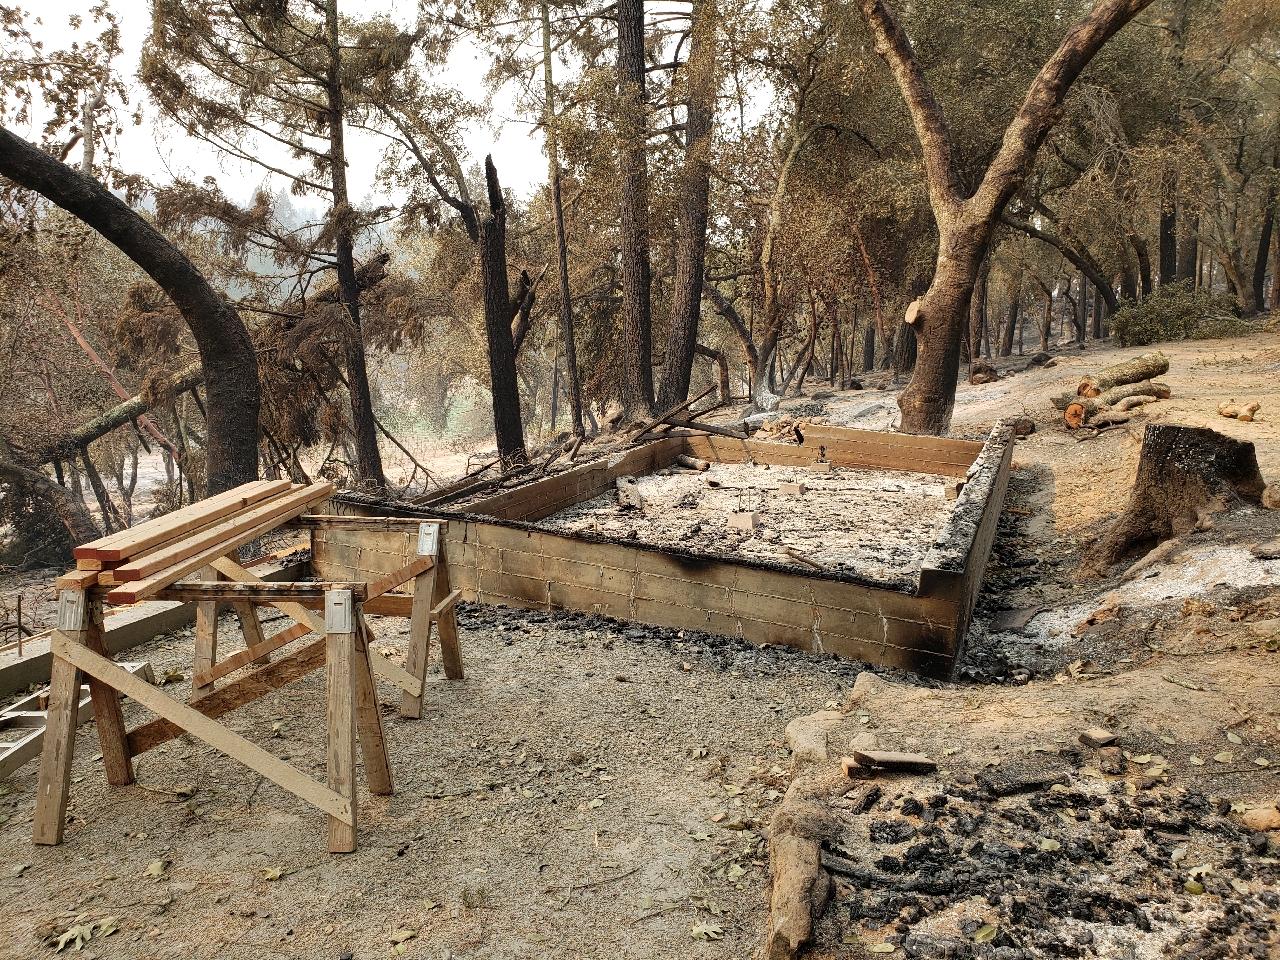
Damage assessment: destroyed